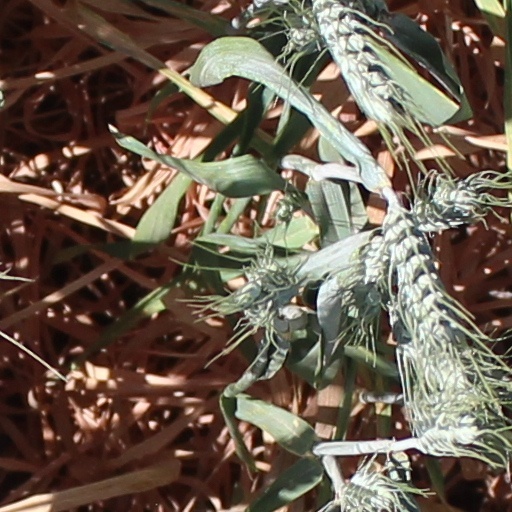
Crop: wheat